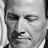
Emotion: sad